Bungee jumping

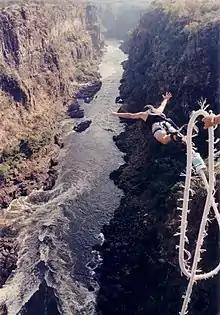
Bungee jumping off the Victoria Falls Bridge in Zambia/Zimbabwe

Bungee jumping, also spelled bungy jumping, is an activity that involves a person jumping from a great height while connected to a large elastic cord. The launching pad is usually erected on a tall structure such as a building or crane, a bridge across a deep ravine, or on a natural geographic feature such as a cliff. It is also possible to jump from a type of aircraft that has the ability to hover above the ground, such as a hot-air-balloon or helicopter. The thrill comes from the free-falling and the rebound. When the person jumps, the cord stretches and the jumper flies upwards again as the cord recoils, and continues to oscillate up and down until all the kinetic energy is dissipated.